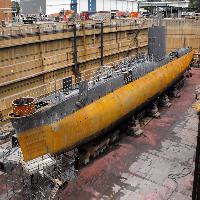
Weather: cloudy or overcast